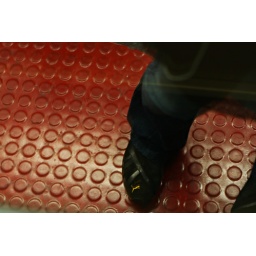
my reflection on the window in the train in Hong Kong while it's moving